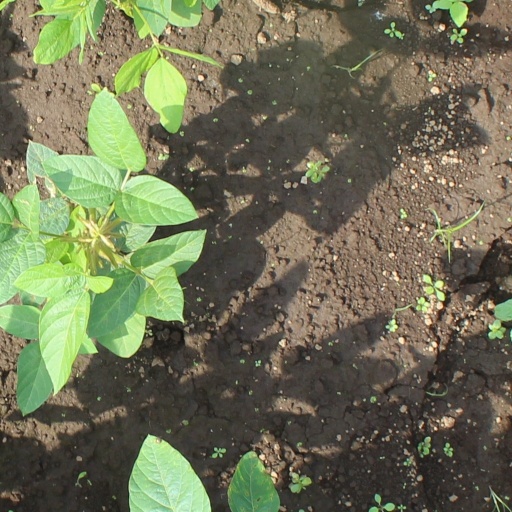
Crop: soybean